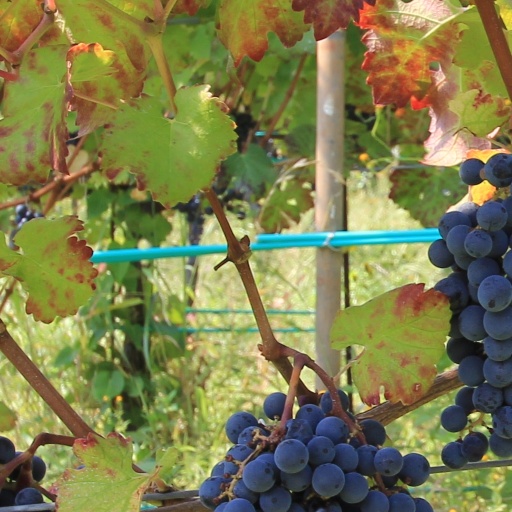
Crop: grape